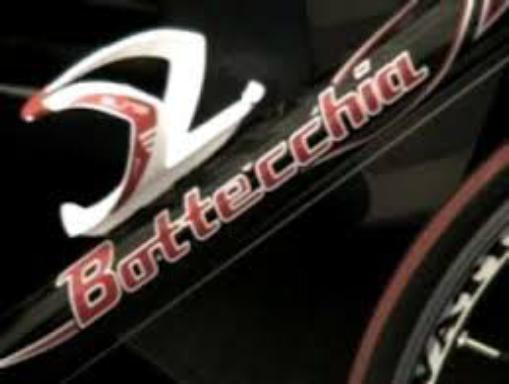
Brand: bottecchia
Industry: Transportation